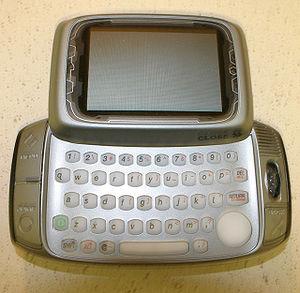
Le Hiptop est un smartphone produit par la société Danger de 2002 à 2010.